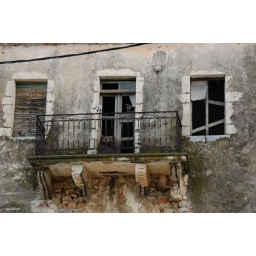
Balcony and windows in a crumbling building